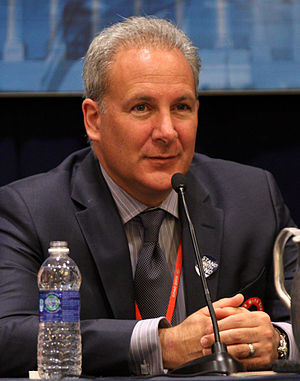
Peter Schiff
Peter Schiff er en amerikansk forretningsmand og debattør. Han er direktør for investeringsfirmaet Euro Pacific Capital i Westport, Connecticut. Desuden er han grundlægger af og direktør for virksomheden SchiffGold, der handler med ædelmetaller, samt Investeringsbanken Euro Pacific Bank, som er en 100 % brøkreserve-bank.